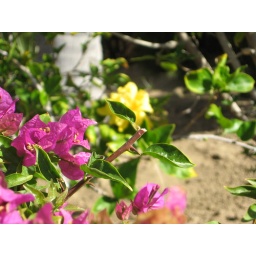
I was really trying to get the yellow flower in the background